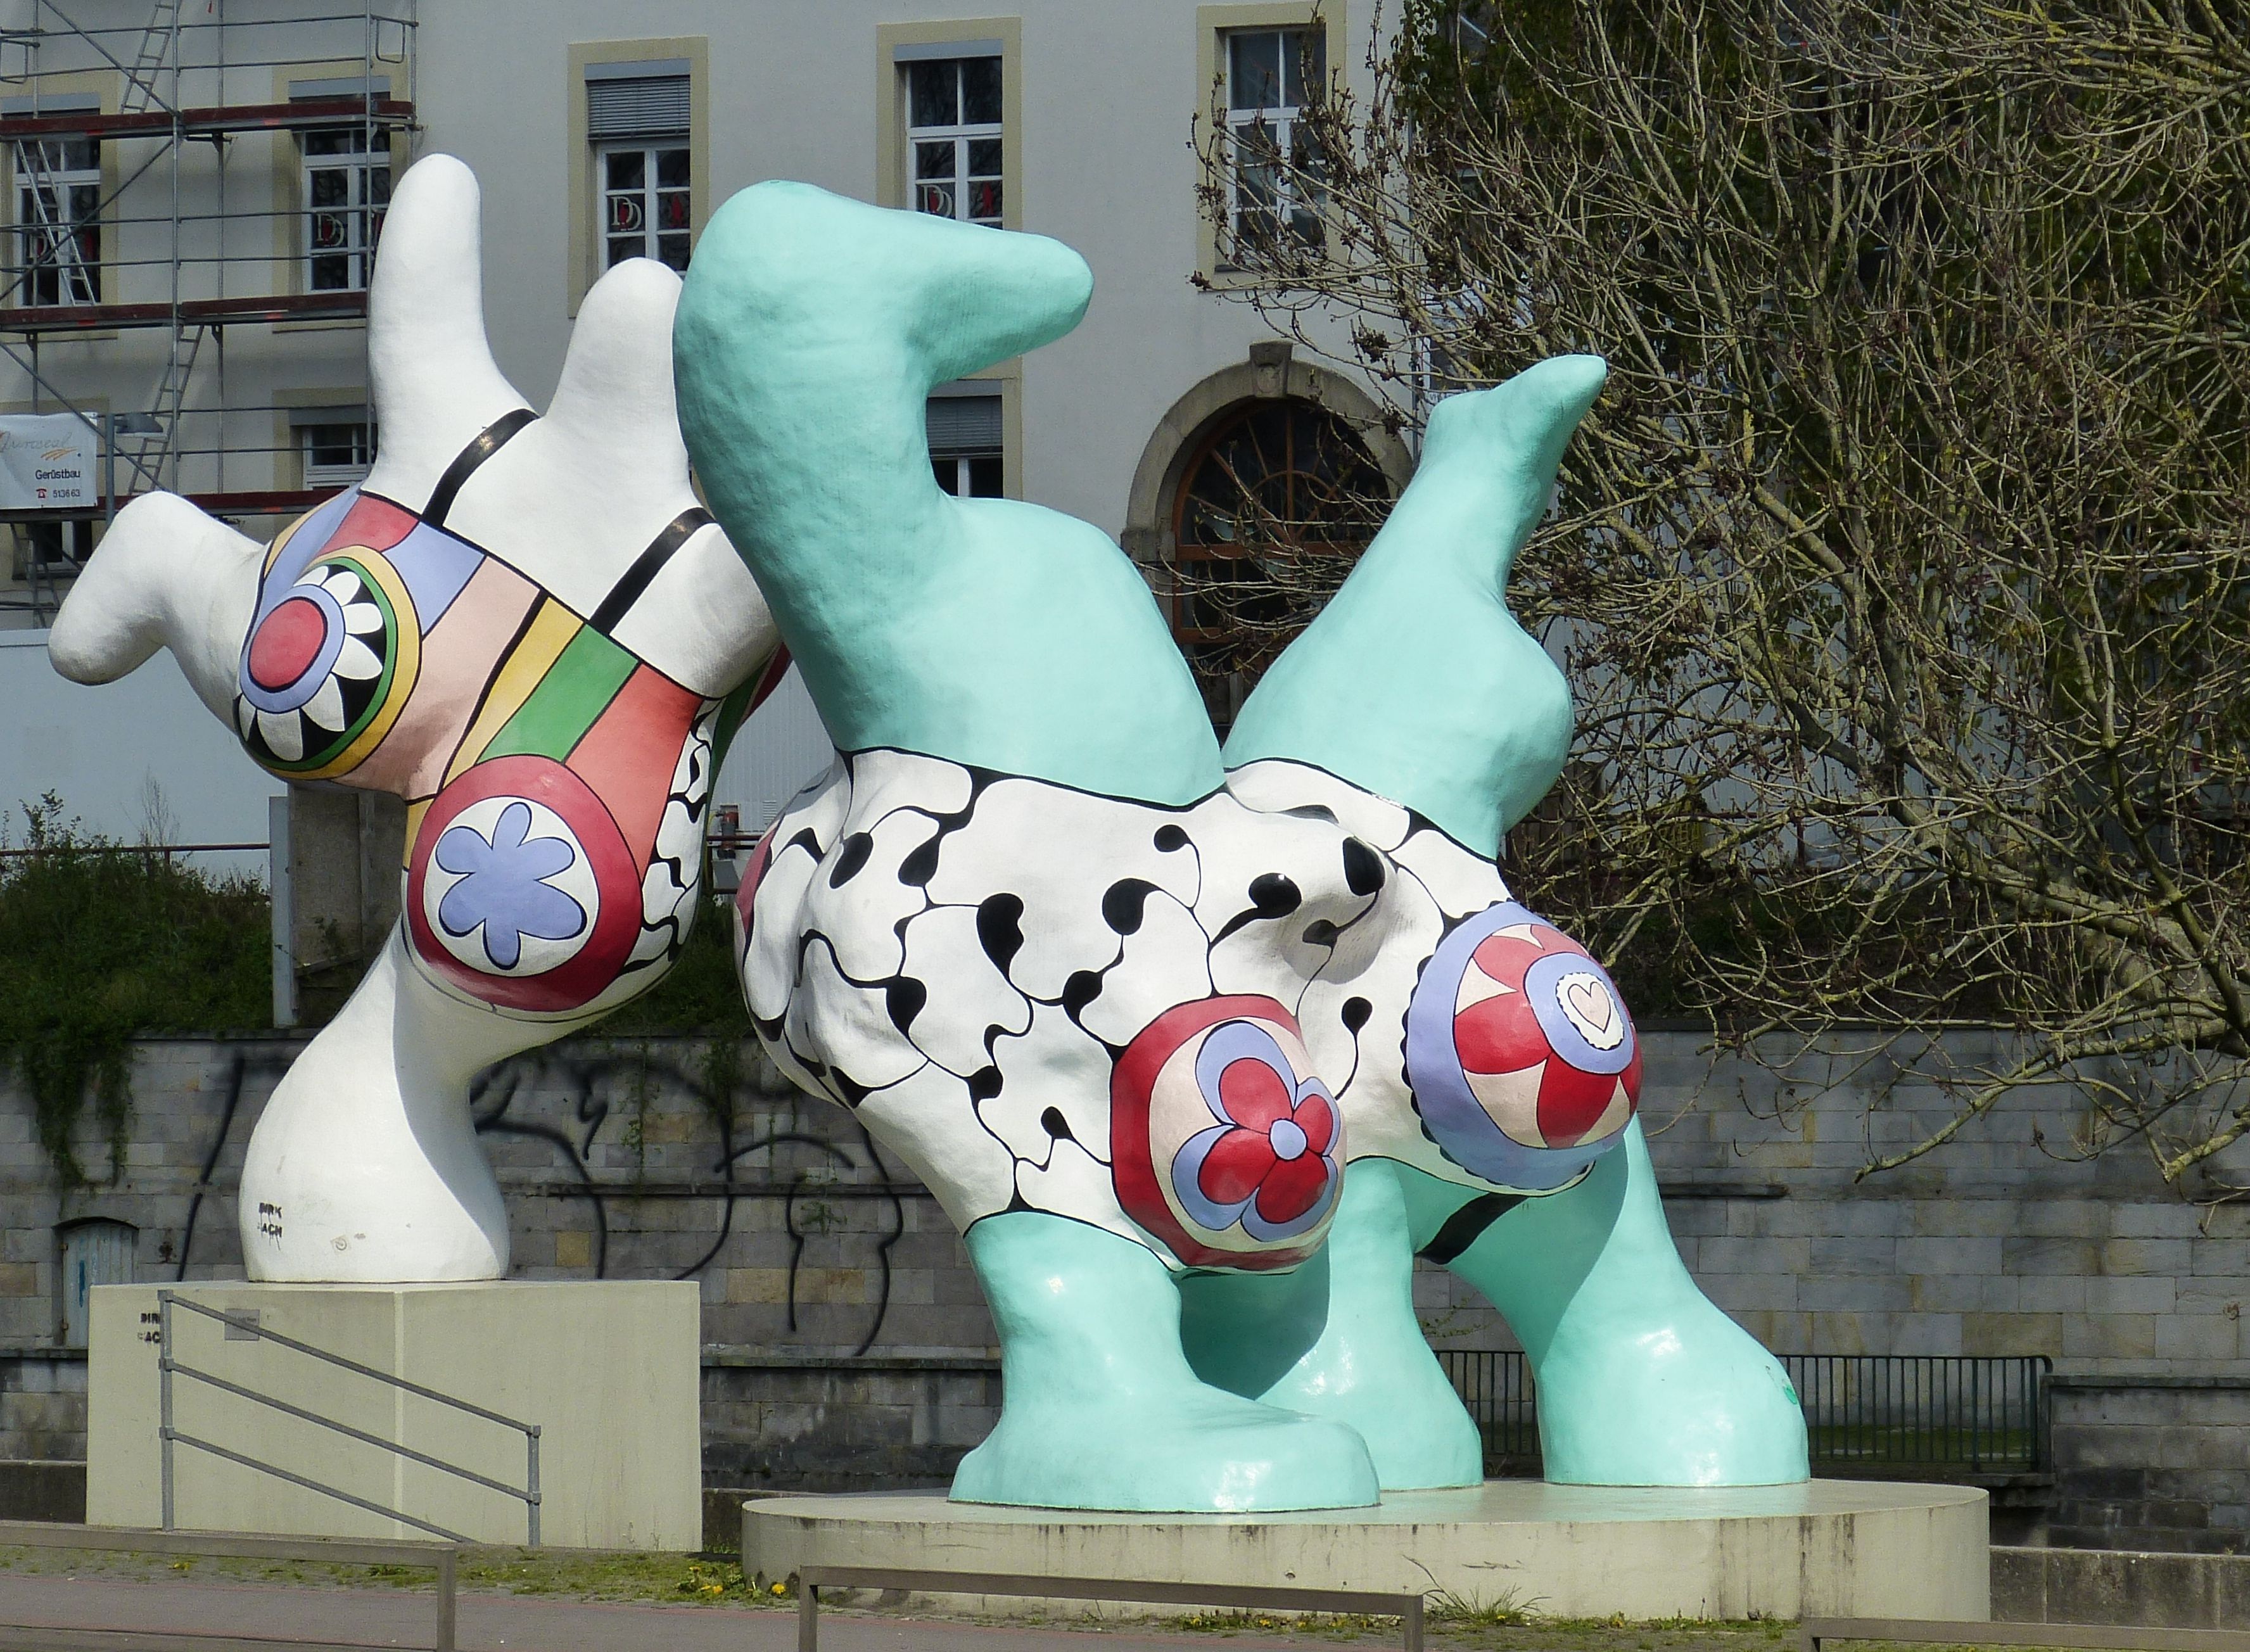
plastic, monument, statue, modern, old town, sculpture, art, figure, germany, hanover, lower saxony, brick gothic